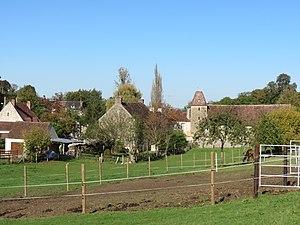
BourgStLeonard
Le Bourg-Saint-Léonard est une ancienne commune française, située dans le département de l'Orne en région Normandie, peuplée de 402 habitants, devenue le 1ᵉʳ janvier 2017 une commune déléguée au sein de la commune nouvelle de Gouffern en Auge.